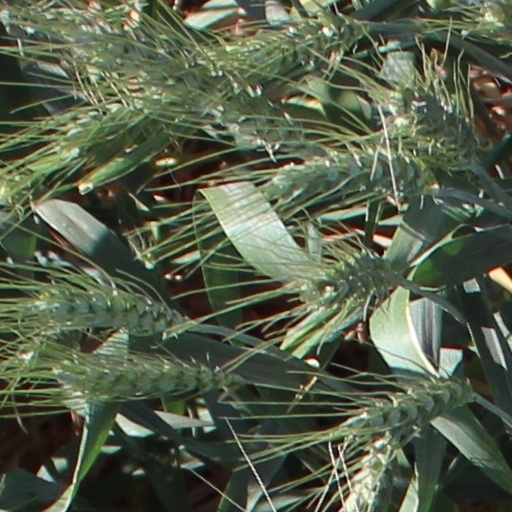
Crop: wheat